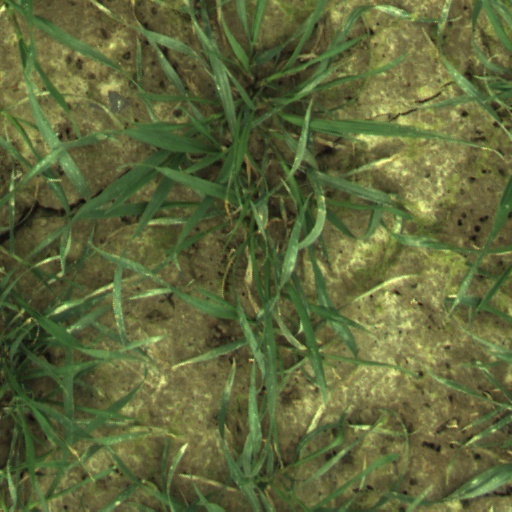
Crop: wheat